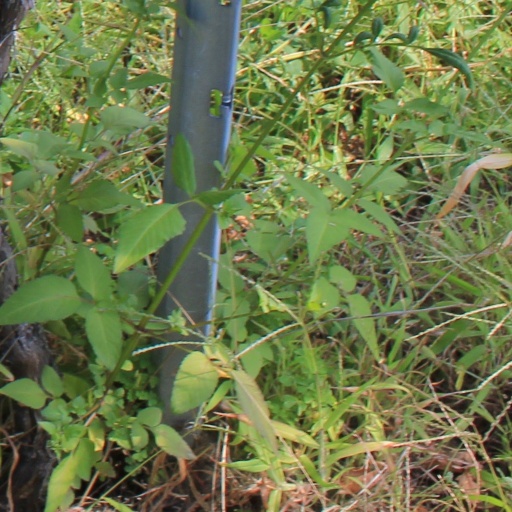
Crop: grape